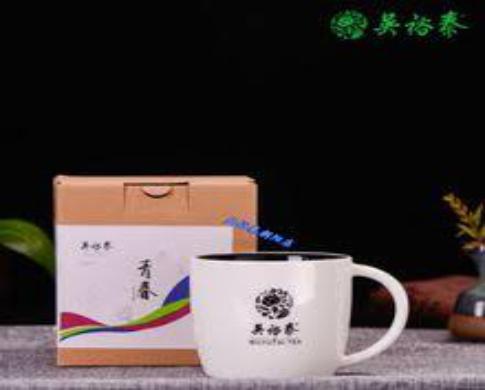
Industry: Food